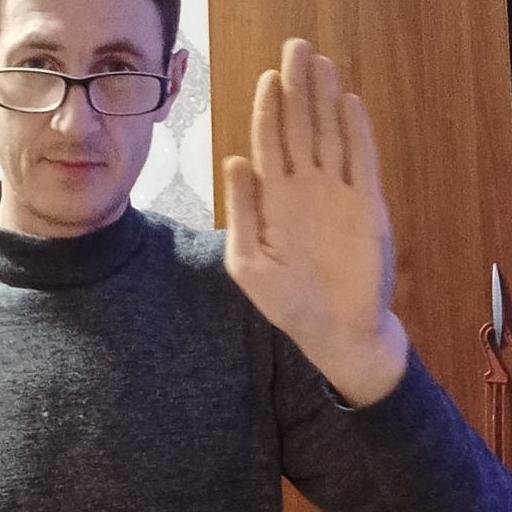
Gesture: stop